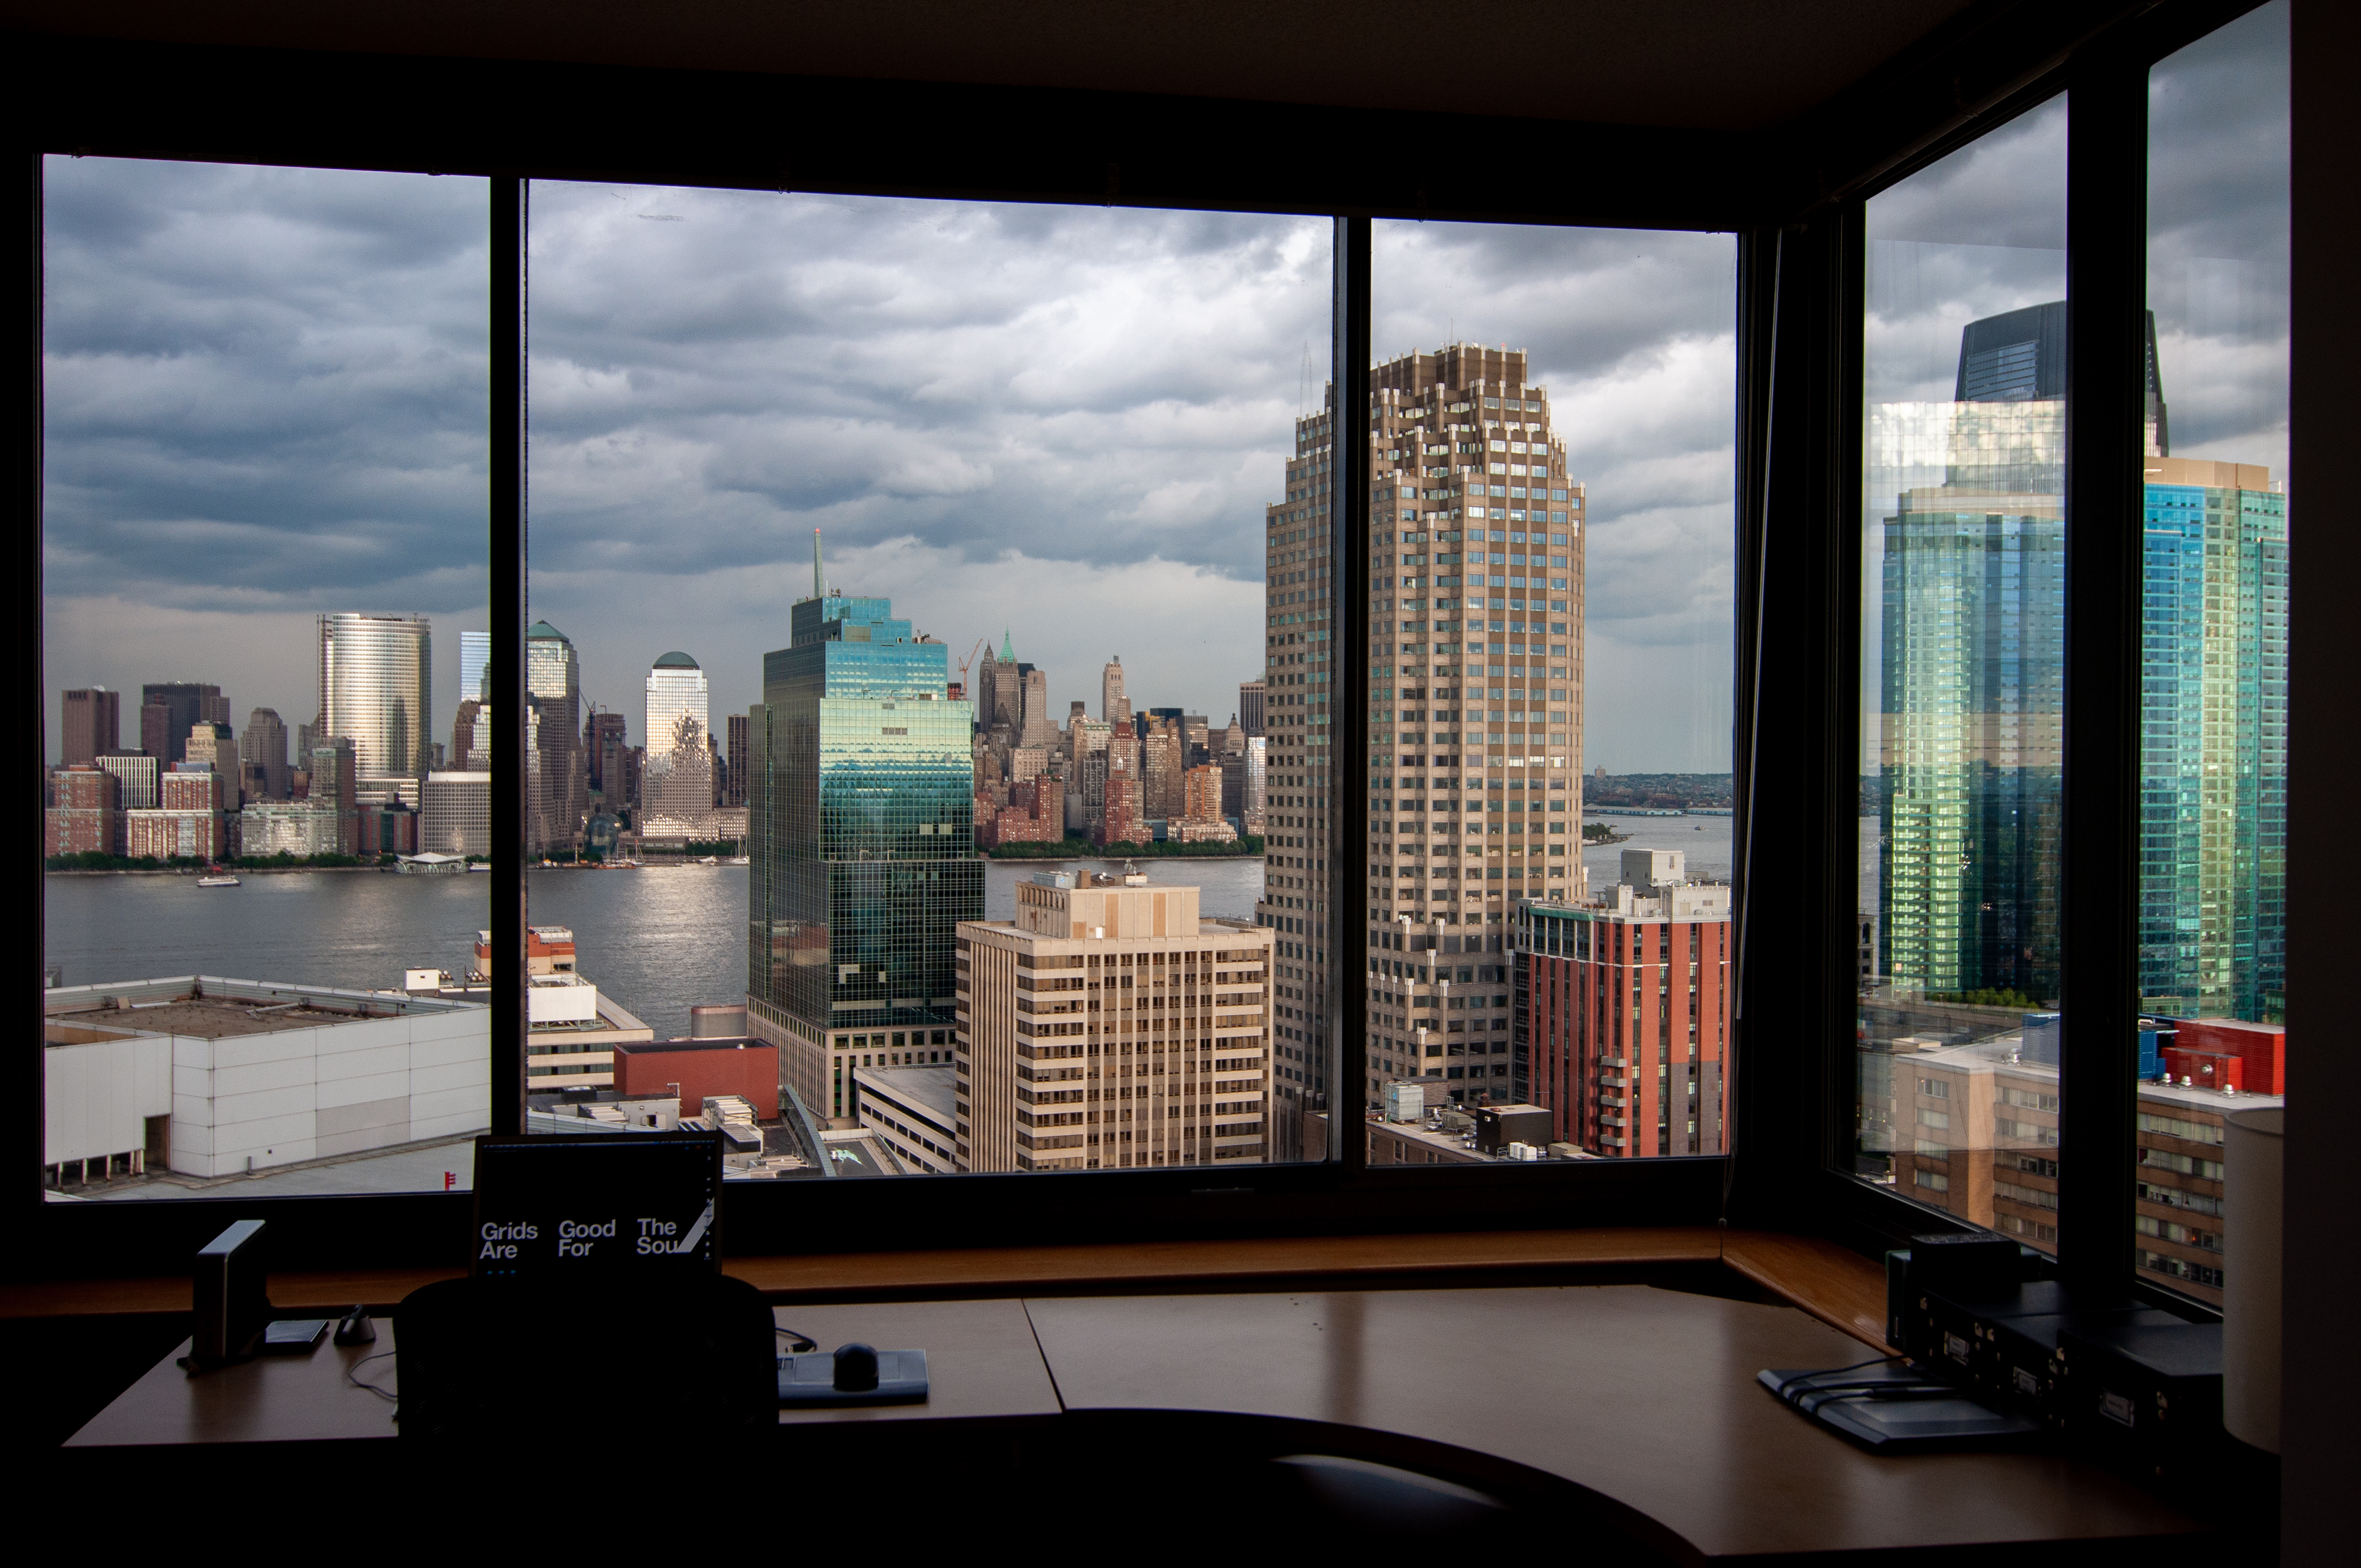
sky, building, skyscraper, cloud, property, window, table, tower block, interior design, fixture, architecture, tower, shade, condominium, house, real estate, cityscape, city, desk, glass, metropolitan area, tableware, commercial building, human settlement, urban area, mixed use, facade, apartment, horizon, display device, design, living room, roof, ceiling, room, downtown, window treatment, metal, window covering, home, couch, skyline, flooring, daylighting, headquarters, window blind, reflection, Transparent material, chair, corporate headquarters, balcony, office, flat panel display